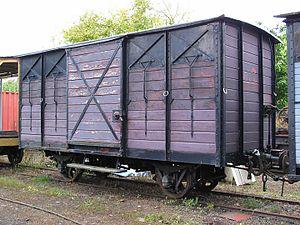
Le wagon couvert Kf 1457 ex-Réseau Breton au Musée des tramways à vapeur et des chemins de fer secondaires français, à Butry-sur-Oise le 03/10/2010.
Avec 426 kilomètres de ligne à l'écartement métrique, le Réseau Breton était l'un des plus importants réseaux ferroviaires secondaires de France. Il a été construit à la fin du XIXᵉ siècle et au début du XXᵉ siècle pour desservir le centre de la Bretagne. Il était composé de cinq lignes déclarées d'intérêt général qui, à partir de Carhaix, centre du réseau, reliaient les villes de Paimpol, Morlaix, Camaret-sur-Mer, Rosporden et La Brohinière. Son exploitation a fait appel en particulier à de puissantes locomotives Mallet. Ce réseau a contribué au développement économique des communes du centre de la Bretagne jusqu'alors isolées p. 11, « Création du Réseau Breton ».
Le musée des tramways à vapeur et des chemins de fer secondaires français est situé à côté de la gare de Valmondois, à Butry-sur-Oise dans le Val-d'Oise, à 30 km au nord de Paris. Ce musée présente une collection de véhicules ferroviaires des anciens chemins de fer départementaux, sauvegardés et remis en état par les bénévoles d'une association. De 1986 à 2017, il était possible de parcourir, certains jours, une petite ligne à voie métrique longue d'un kilomètre, dite « chemin de fer des impressionnistes », avec certains véhicules anciens du musée. Cependant, en novembre 2007, trois blocs de rocher décrochés de la colline sont tombés sur la voie. Le terminus de cette voie est devenu inaccessible du fait d'un éboulement. Les trains vapeur ne roulaient donc plus au-delà de la rue de Parmain, soit sur cinq cents mètres de ligne de 2008 à 2017. En 2017, le reste de la ligne est abandonné et déposé en fin d'année. Un nouveau site est en création dans l'Oise au départ de Crèvecœur-le-Grand. Un début d'exploitation a eu lieu sur 1,6 km en 2017.